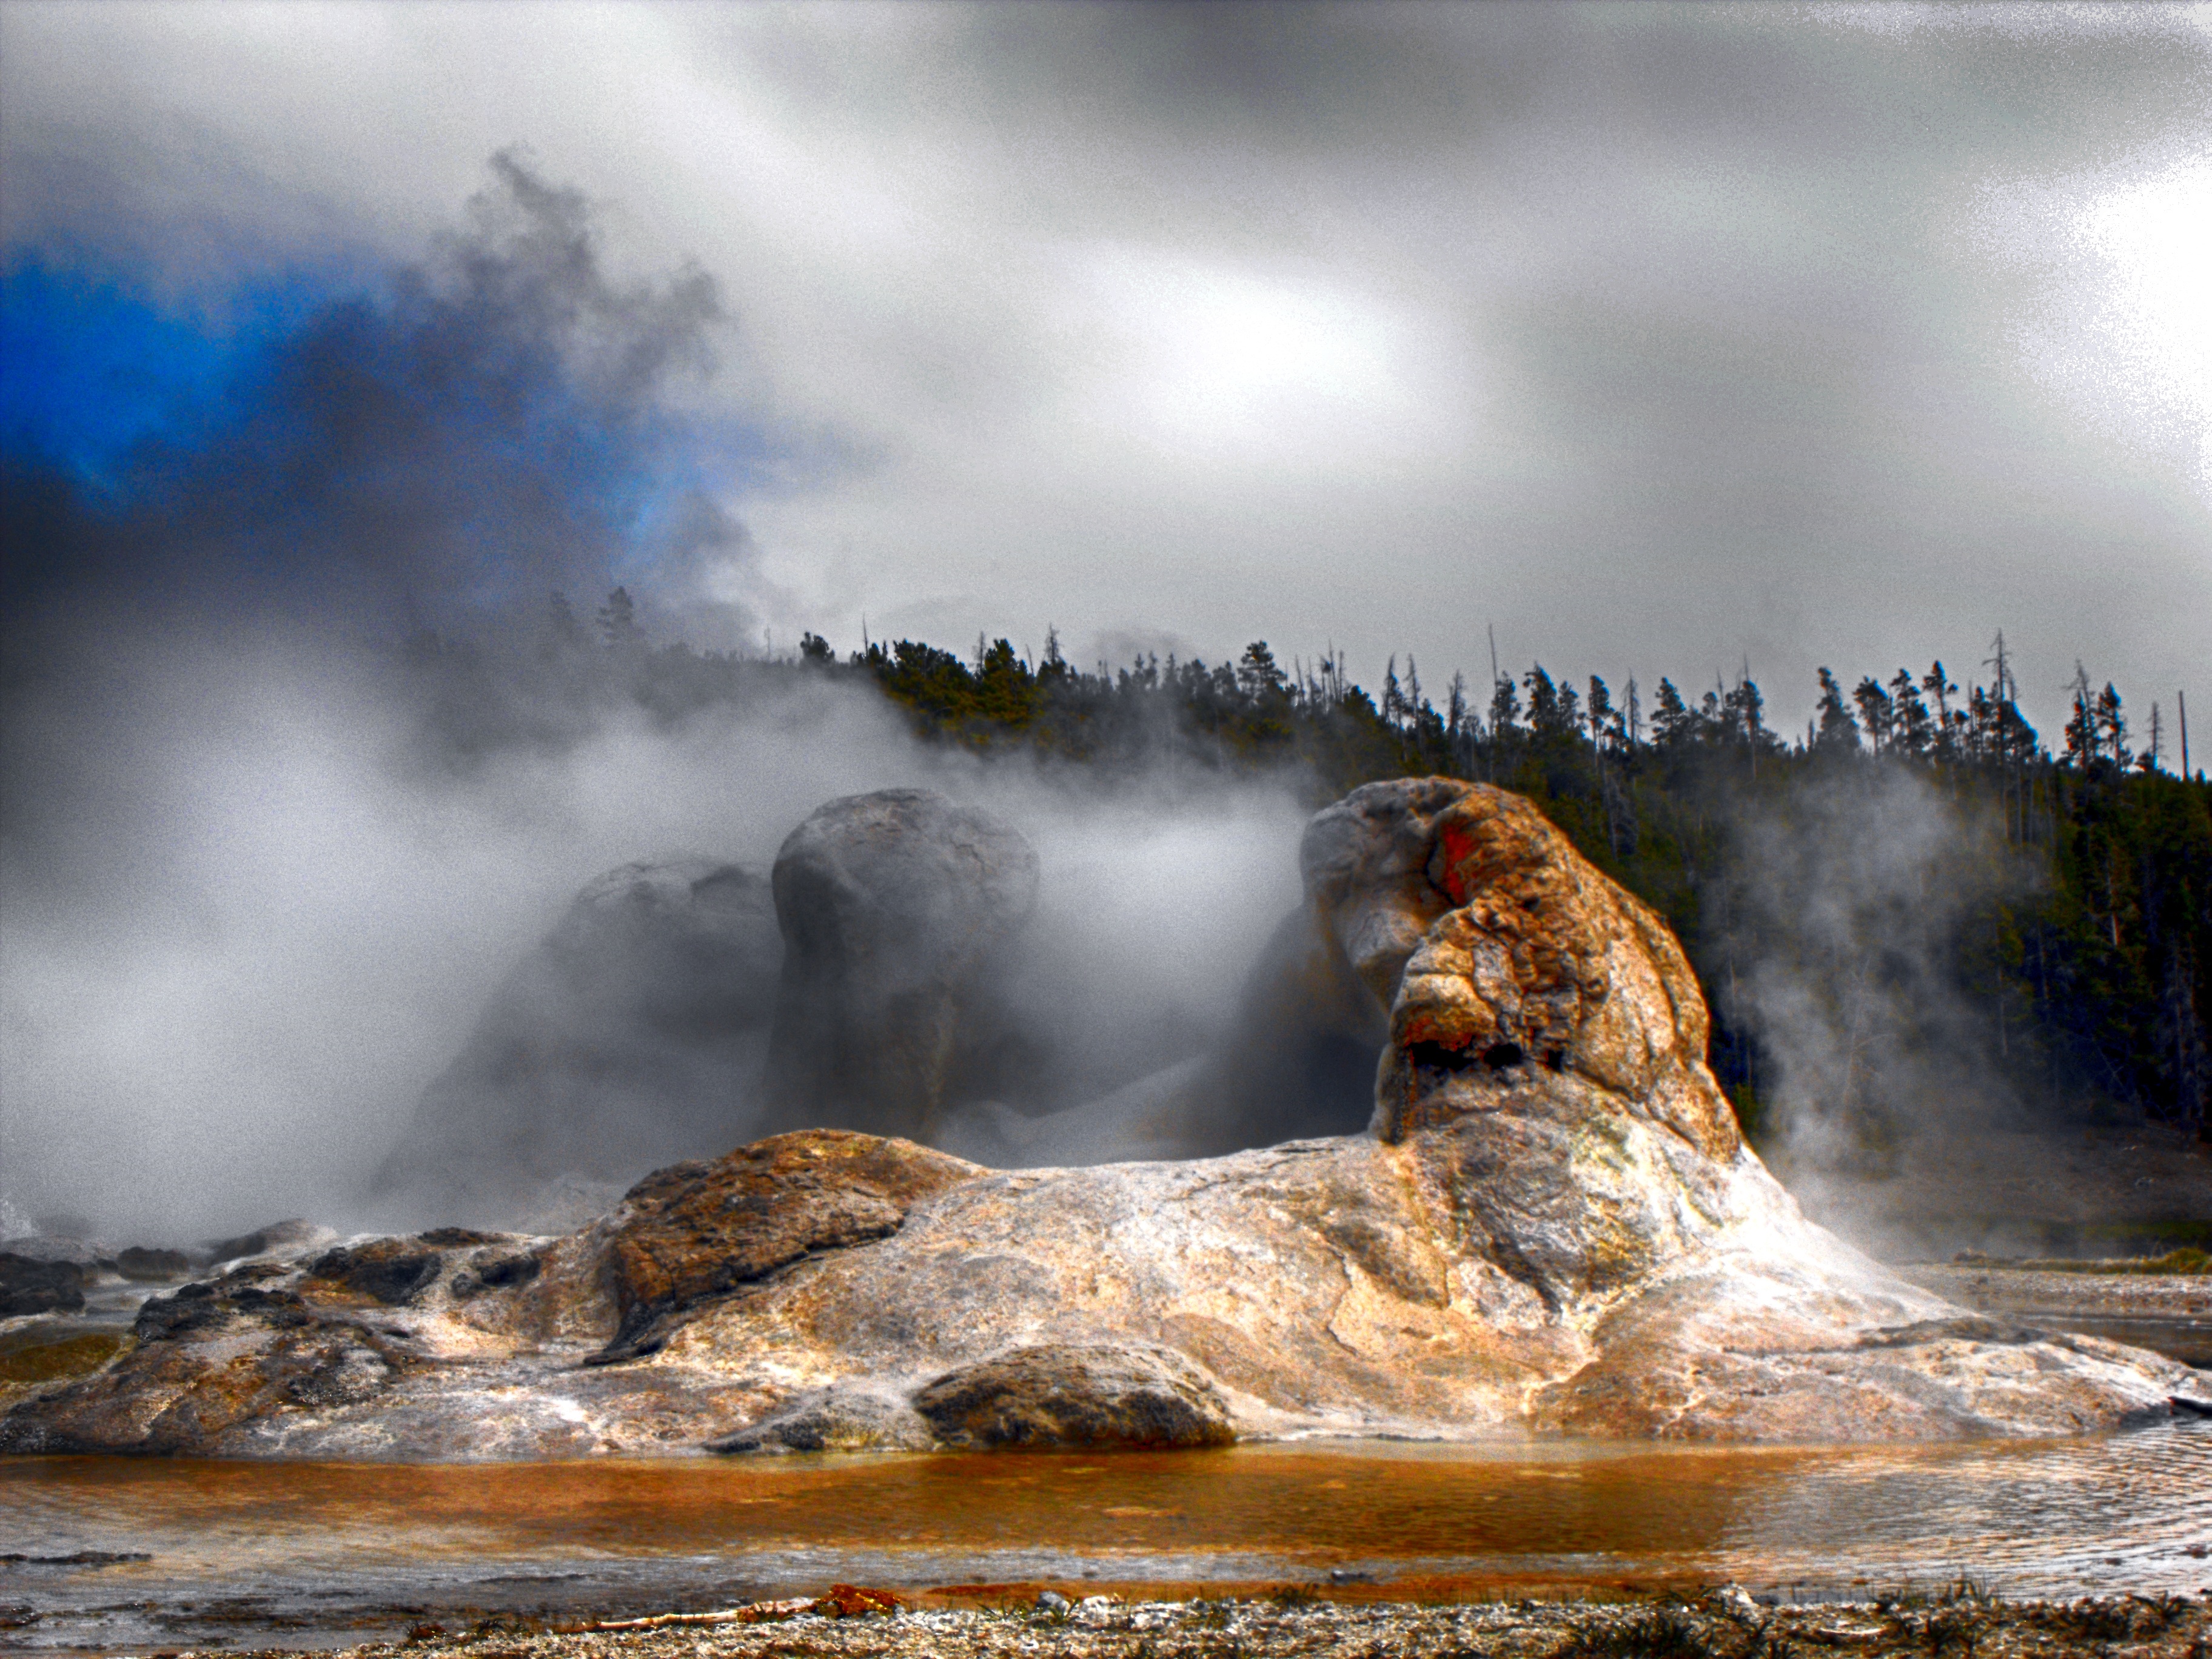
landscape, sea, water, nature, forest, outdoor, rock, ocean, waterfall, wilderness, mountain, snow, cold, sky, white, morning, wave, animal, travel, wildlife, wild, ice, scenic, glacier, park, usa, america, bay, blue, arctic, tourism, iceberg, body of water, national, north, geyser, alaska, water feature, landform, geographical feature, atmospheric phenomenon